Israeli Naval Academy

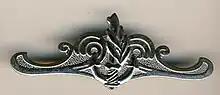
naval officer pin

This stage lasts about eight months and includes practical and theoretical training in the designated position aboard the ship.